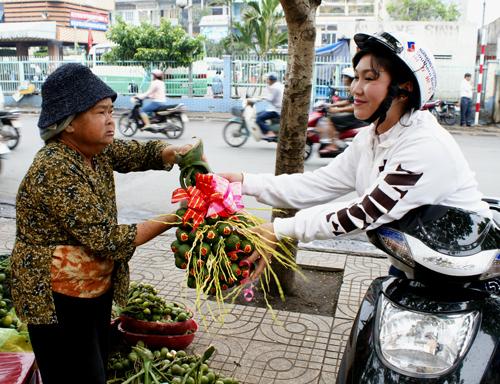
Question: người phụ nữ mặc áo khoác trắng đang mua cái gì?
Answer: cô ấy mua một chùm cau